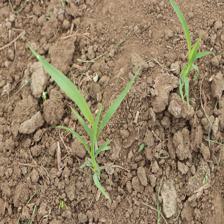
Label: Sorghum